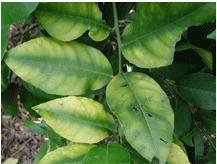
Plant: Citrus
Disease: citrus greening disease